List of Game of Thrones characters

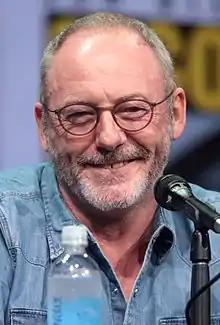
Liam Cunningham

Tyrion Lannister (portrayed by Peter Dinklage) is the younger brother of Cersei and Jaime Lannister. He is a dwarf and his mother died during his birth, for which his father, Tywin Lannister, blames him. While not physically powerful, Tyrion has a cunning mind. After being falsely accused of the attempted murder of Brandon Stark, he survives a battle with Robb Stark's forces and returns to King's Landing, where he takes the position as King Joffrey's Hand of the King. After Tywin wins the Battle of Blackwater for the Lannisters, Tyrion is demoted from his position and renamed Master of Coin. He engages in a secret love affair with the prostitute Shae, until he is forcibly married to Sansa Stark (something Shae resents him for) and Cersei learns of Shae's relationship to Tyrion. After King Joffrey is poisoned at his wedding to Margaery Tyrell, Tyrion is framed for the crime. Shae testifies against Tyrion and Tywin sentences him to death.